Lord Mountbatten

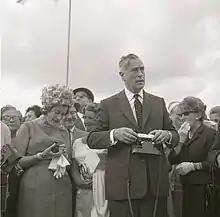
Louis Mountbatten during a 1967 visit to Israel

British interpreter Hugh Lunghi recounted an embarrassing episode during the Potsdam Conference when Mountbatten, desiring to receive an invitation to visit the Soviet Union, repeatedly attempted to impress Joseph Stalin with his former connections to the Russian imperial family. The attempt fell predictably flat, with Stalin dryly inquiring whether "it was some time ago that he had been there". Says Lunghi, "The meeting was embarrassing because Stalin was so unimpressed. He offered no invitation. Mountbatten left with his tail between his legs."